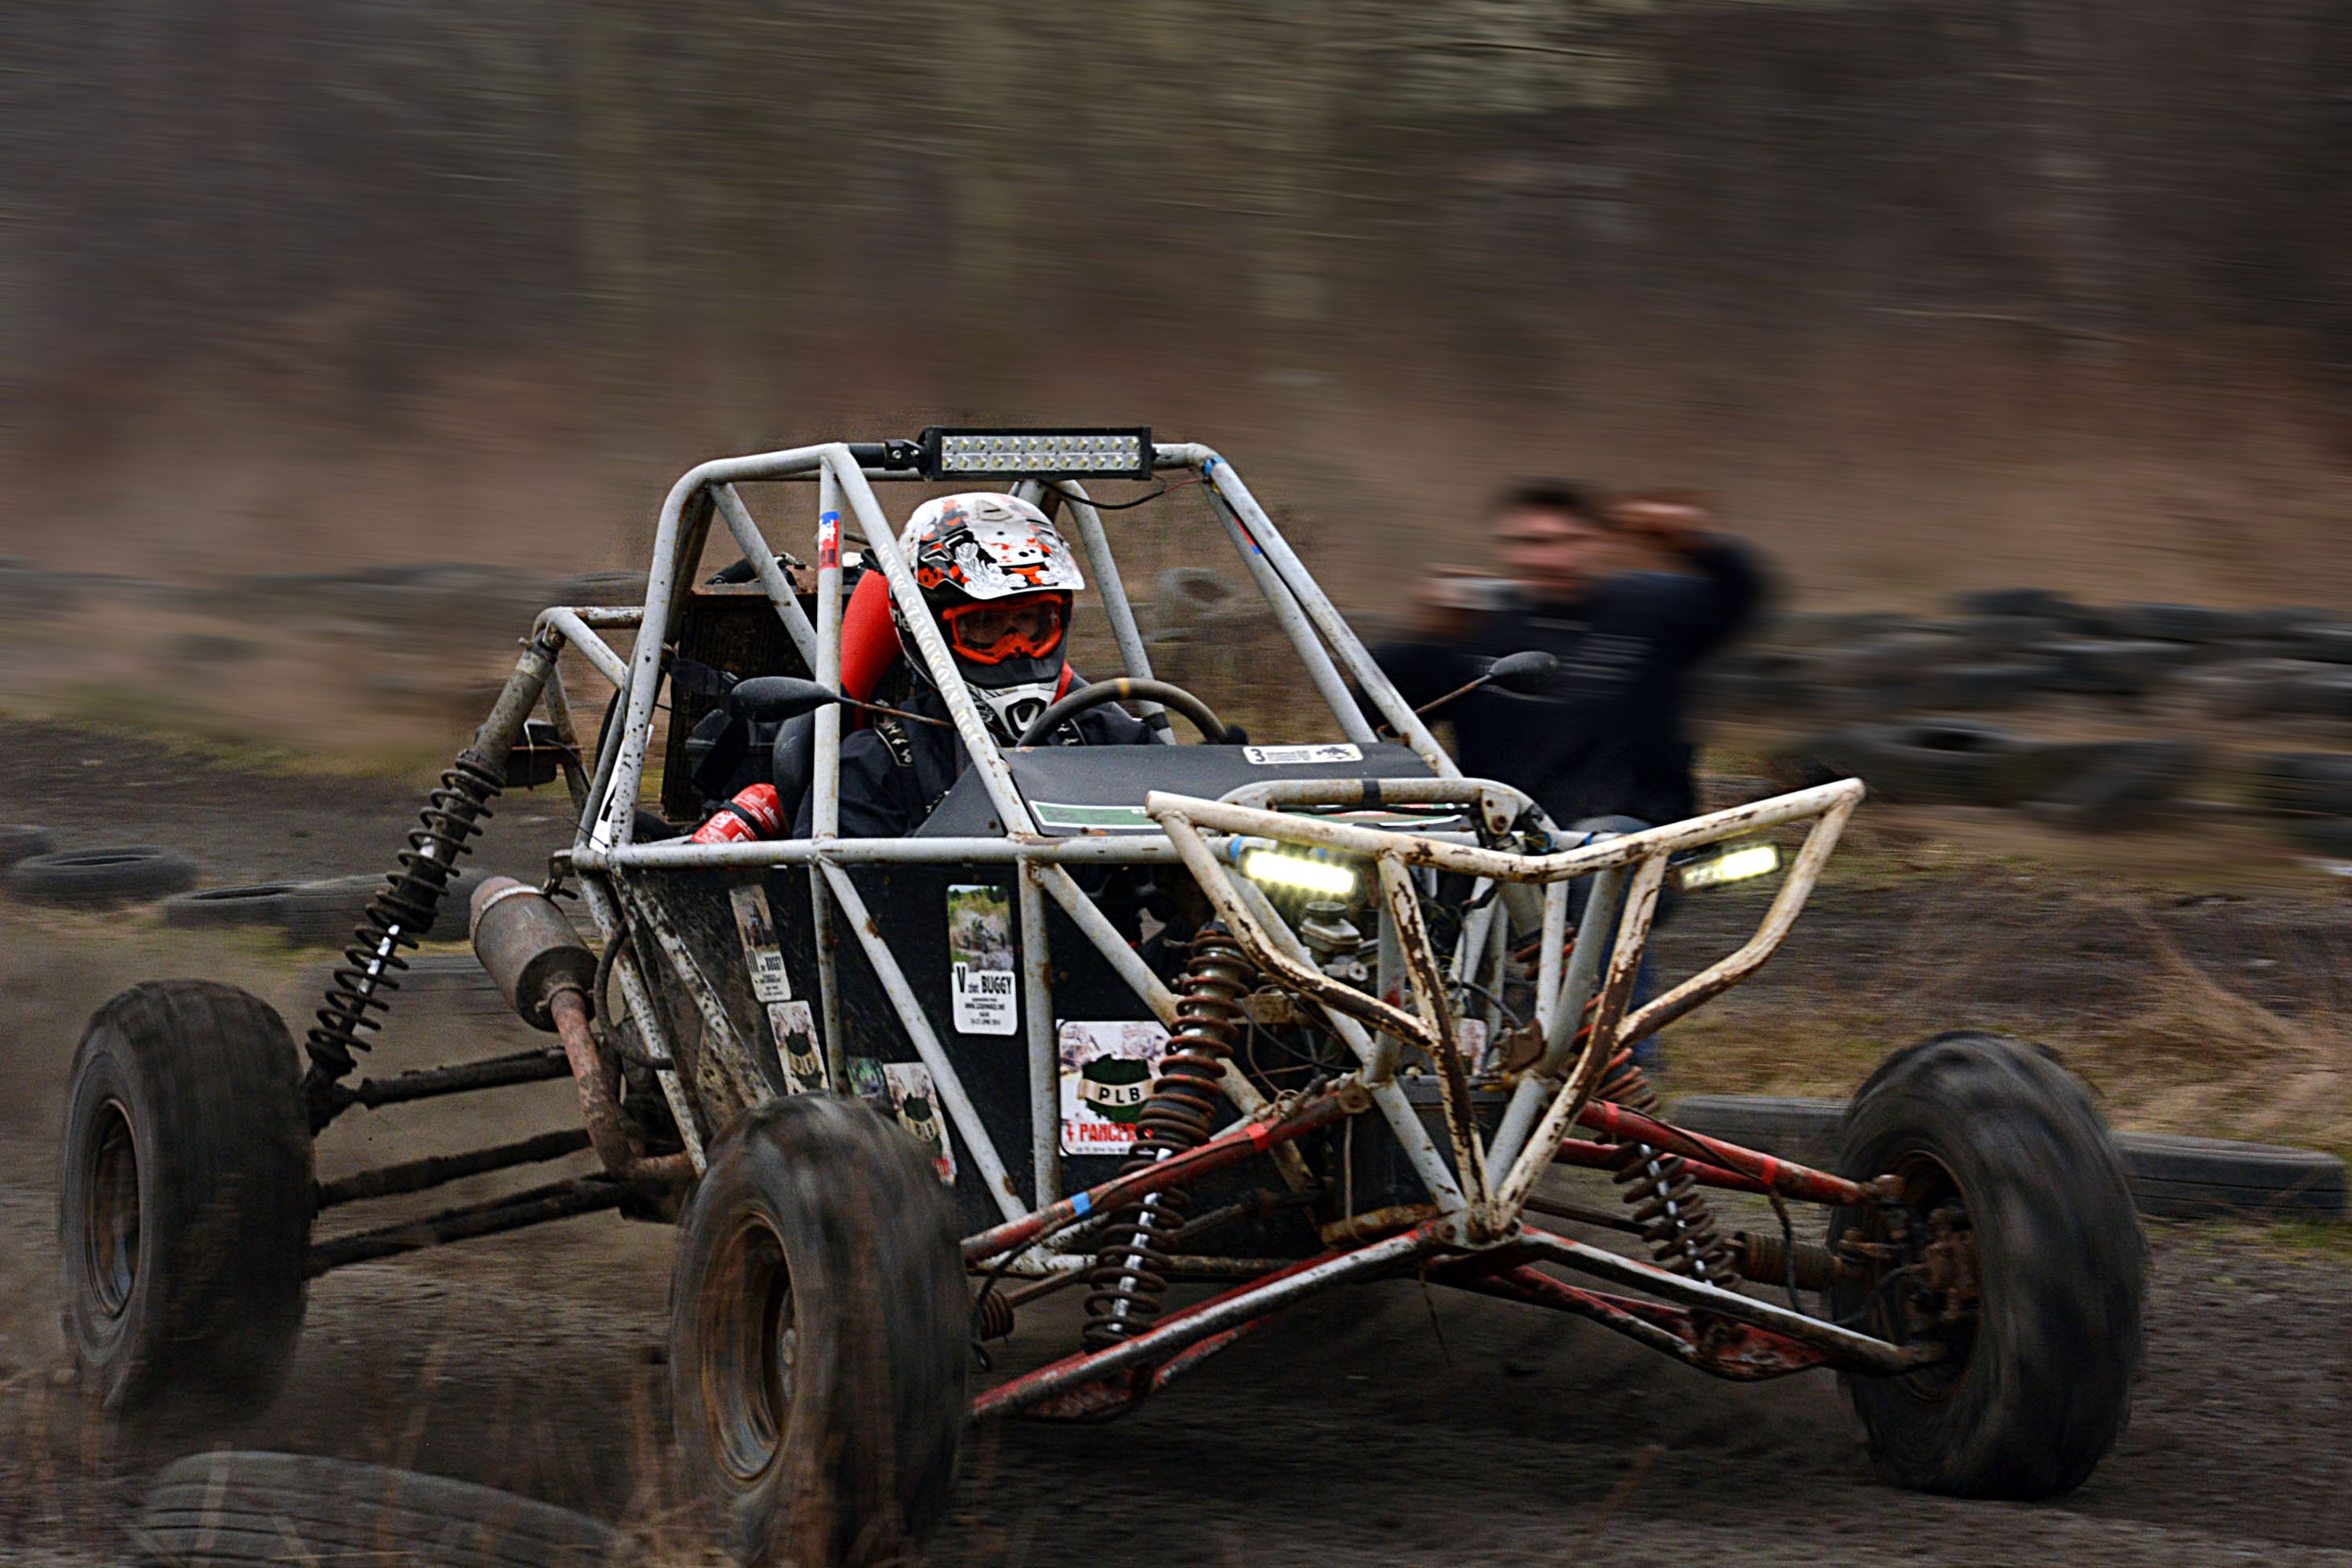
car, jeep, vehicle, race, sports, racing, buggy, local, rally, motorsport, go kart, all terrain vehicle, off road vehicle, auto racing, automobile make, off roading, off road racing, off road rally